Federico Balzaretti

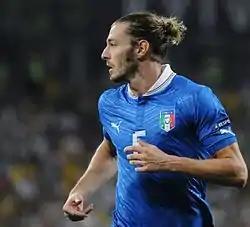
Balzaretti with Italy at the UEFA Euro 2012

Federico Balzaretti (born 6 December 1981) is an Italian former professional footballer who played as a left-back. Currently is the Loan Manager of Roma.